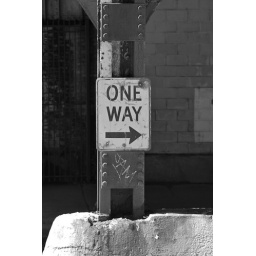
A decaying street sign in Chicago